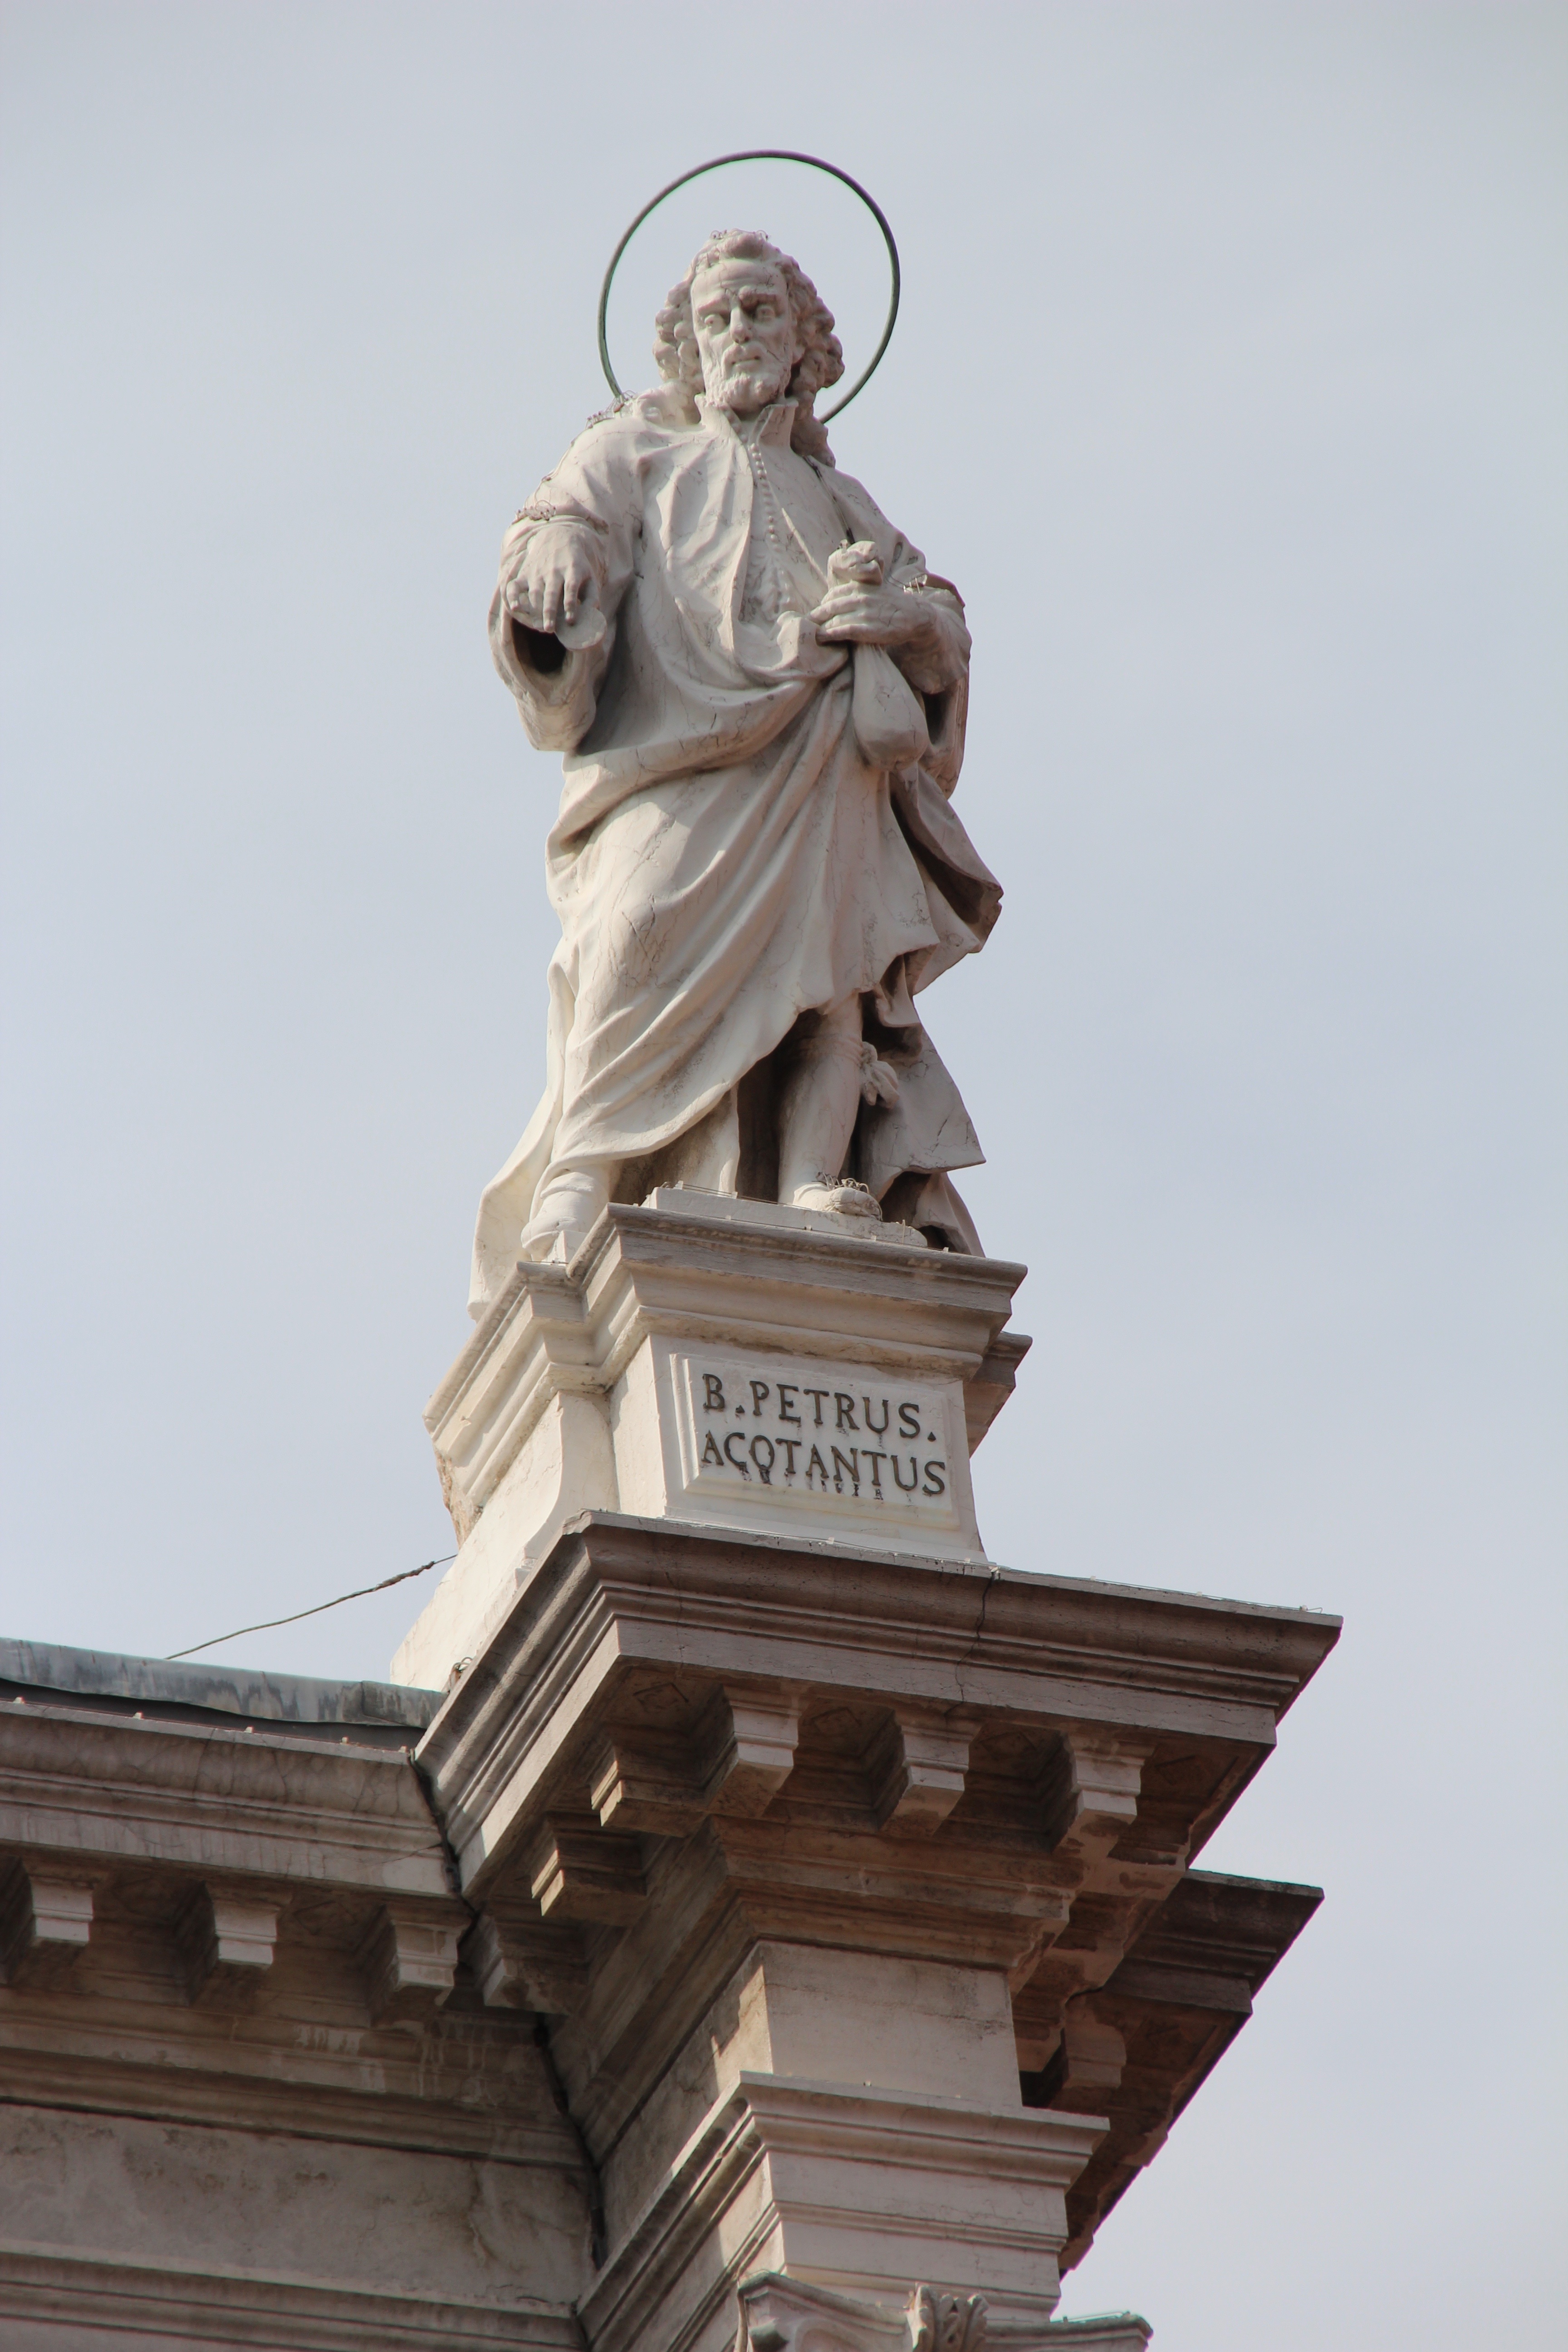
monument, statue, landmark, venice, sculpture, art, peter, temple, ancient history